Lady from Hell

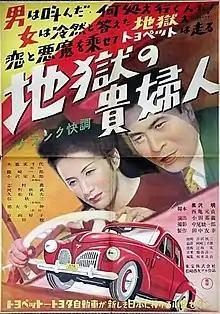
Theatrical release poster

is a 1949 Japanese action drama film directed by Motoyoshi Oda and co-written by Akira Kurosawa, with special effects by Eiji Tsuburaya. The film has been called a "protest movie" which "portrayed a cornucopia of corruption and indicted every known example of postwar exploitation: black-marketeering, crooked politicians, blackmailing journalists, and a decaying aristocracy." "Lady of Hell" is regarded as one of Oda's most celebrated films.